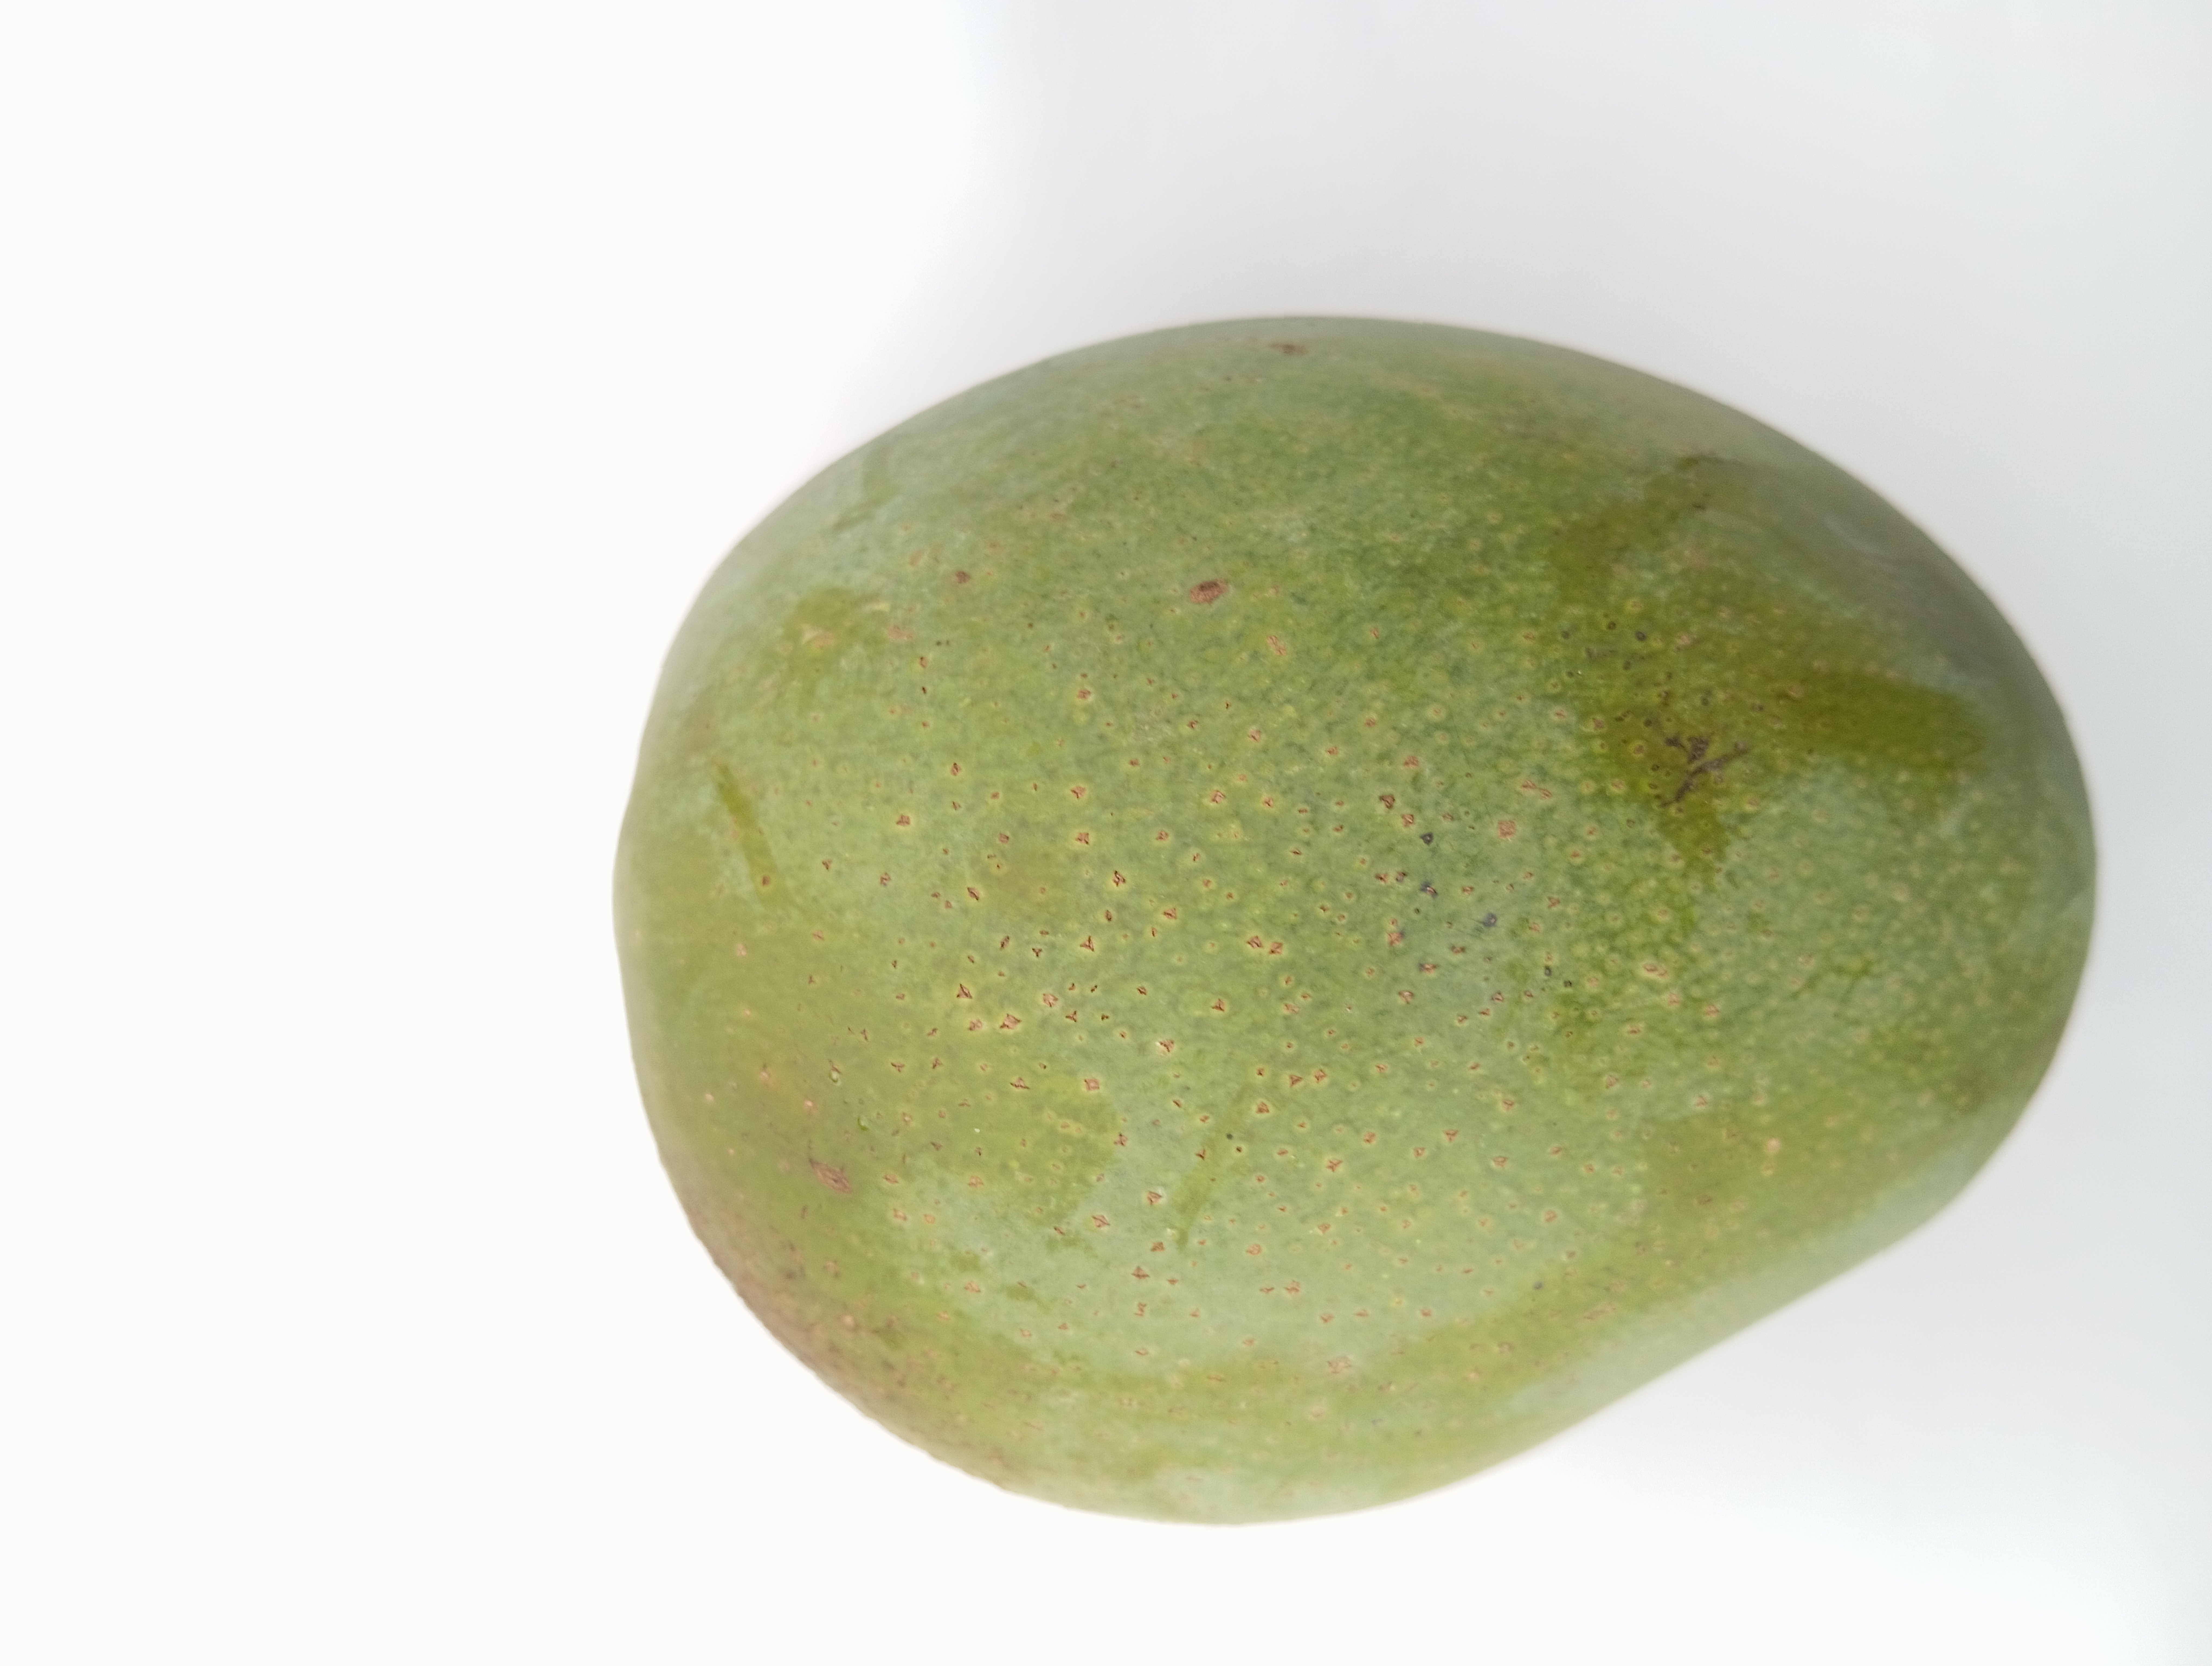
Mango variety: Himsagar